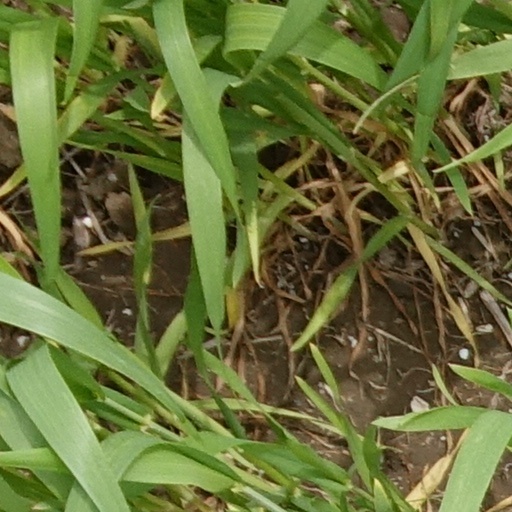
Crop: wheat